Abdul Karim Farhani

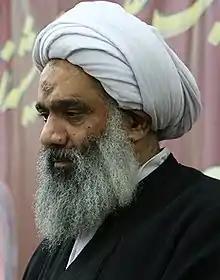
Abdul Karim Farhani

Abdul Karim Farhani (Persian: عبدالکریم فرحانی) is an Iranian principlist and former member of the Assembly of Experts, representing Khuzestan province. He was born in Ahwaz in 1964 (1343SH). Ayatollah Bahjat and Ayatollah Fazel Lankarani are among his famous teachers in high-level classes in Qom Seminary. He is a teacher of Arabic literature, logic, Fiqh, and philosophy.